Kinney National Company

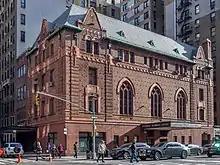

Riverside Memorial Chapel was founded in 1897 as Meyer's Livery Stable by Louis Meyer and his son-in-law, Charles Rosenthal. The company moved operations around Manhattan, beginning in the Lower East Side, then moving to East Harlem and settling in the Upper West Side in 1927, where the main Riverside Chapel was built. In 1933, Meyer's & Company separated into Riverside Memorial Chapel Inc. and Park West Memorial Chapel. Charles Rosenthal continued as a funeral director at Riverside Chapel, while his sons, Edward and Morton Rosenthal, assumed management of the company. The brothers grew the business by acquiring multiple funeral companies and establishing sister Riverside Chapel locations in New York and Florida, leading Riverside Memorial Inc. to become the United States' largest funeral service group in the 1950s.